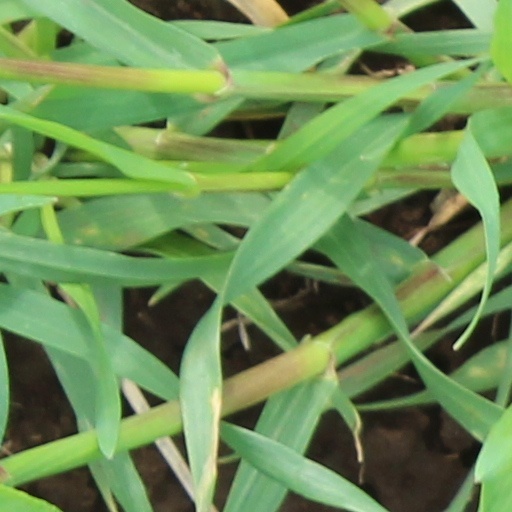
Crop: wheat